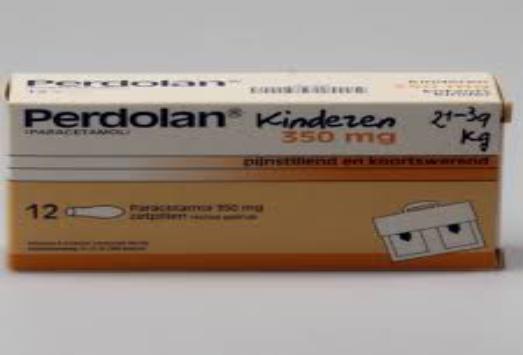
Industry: Medical